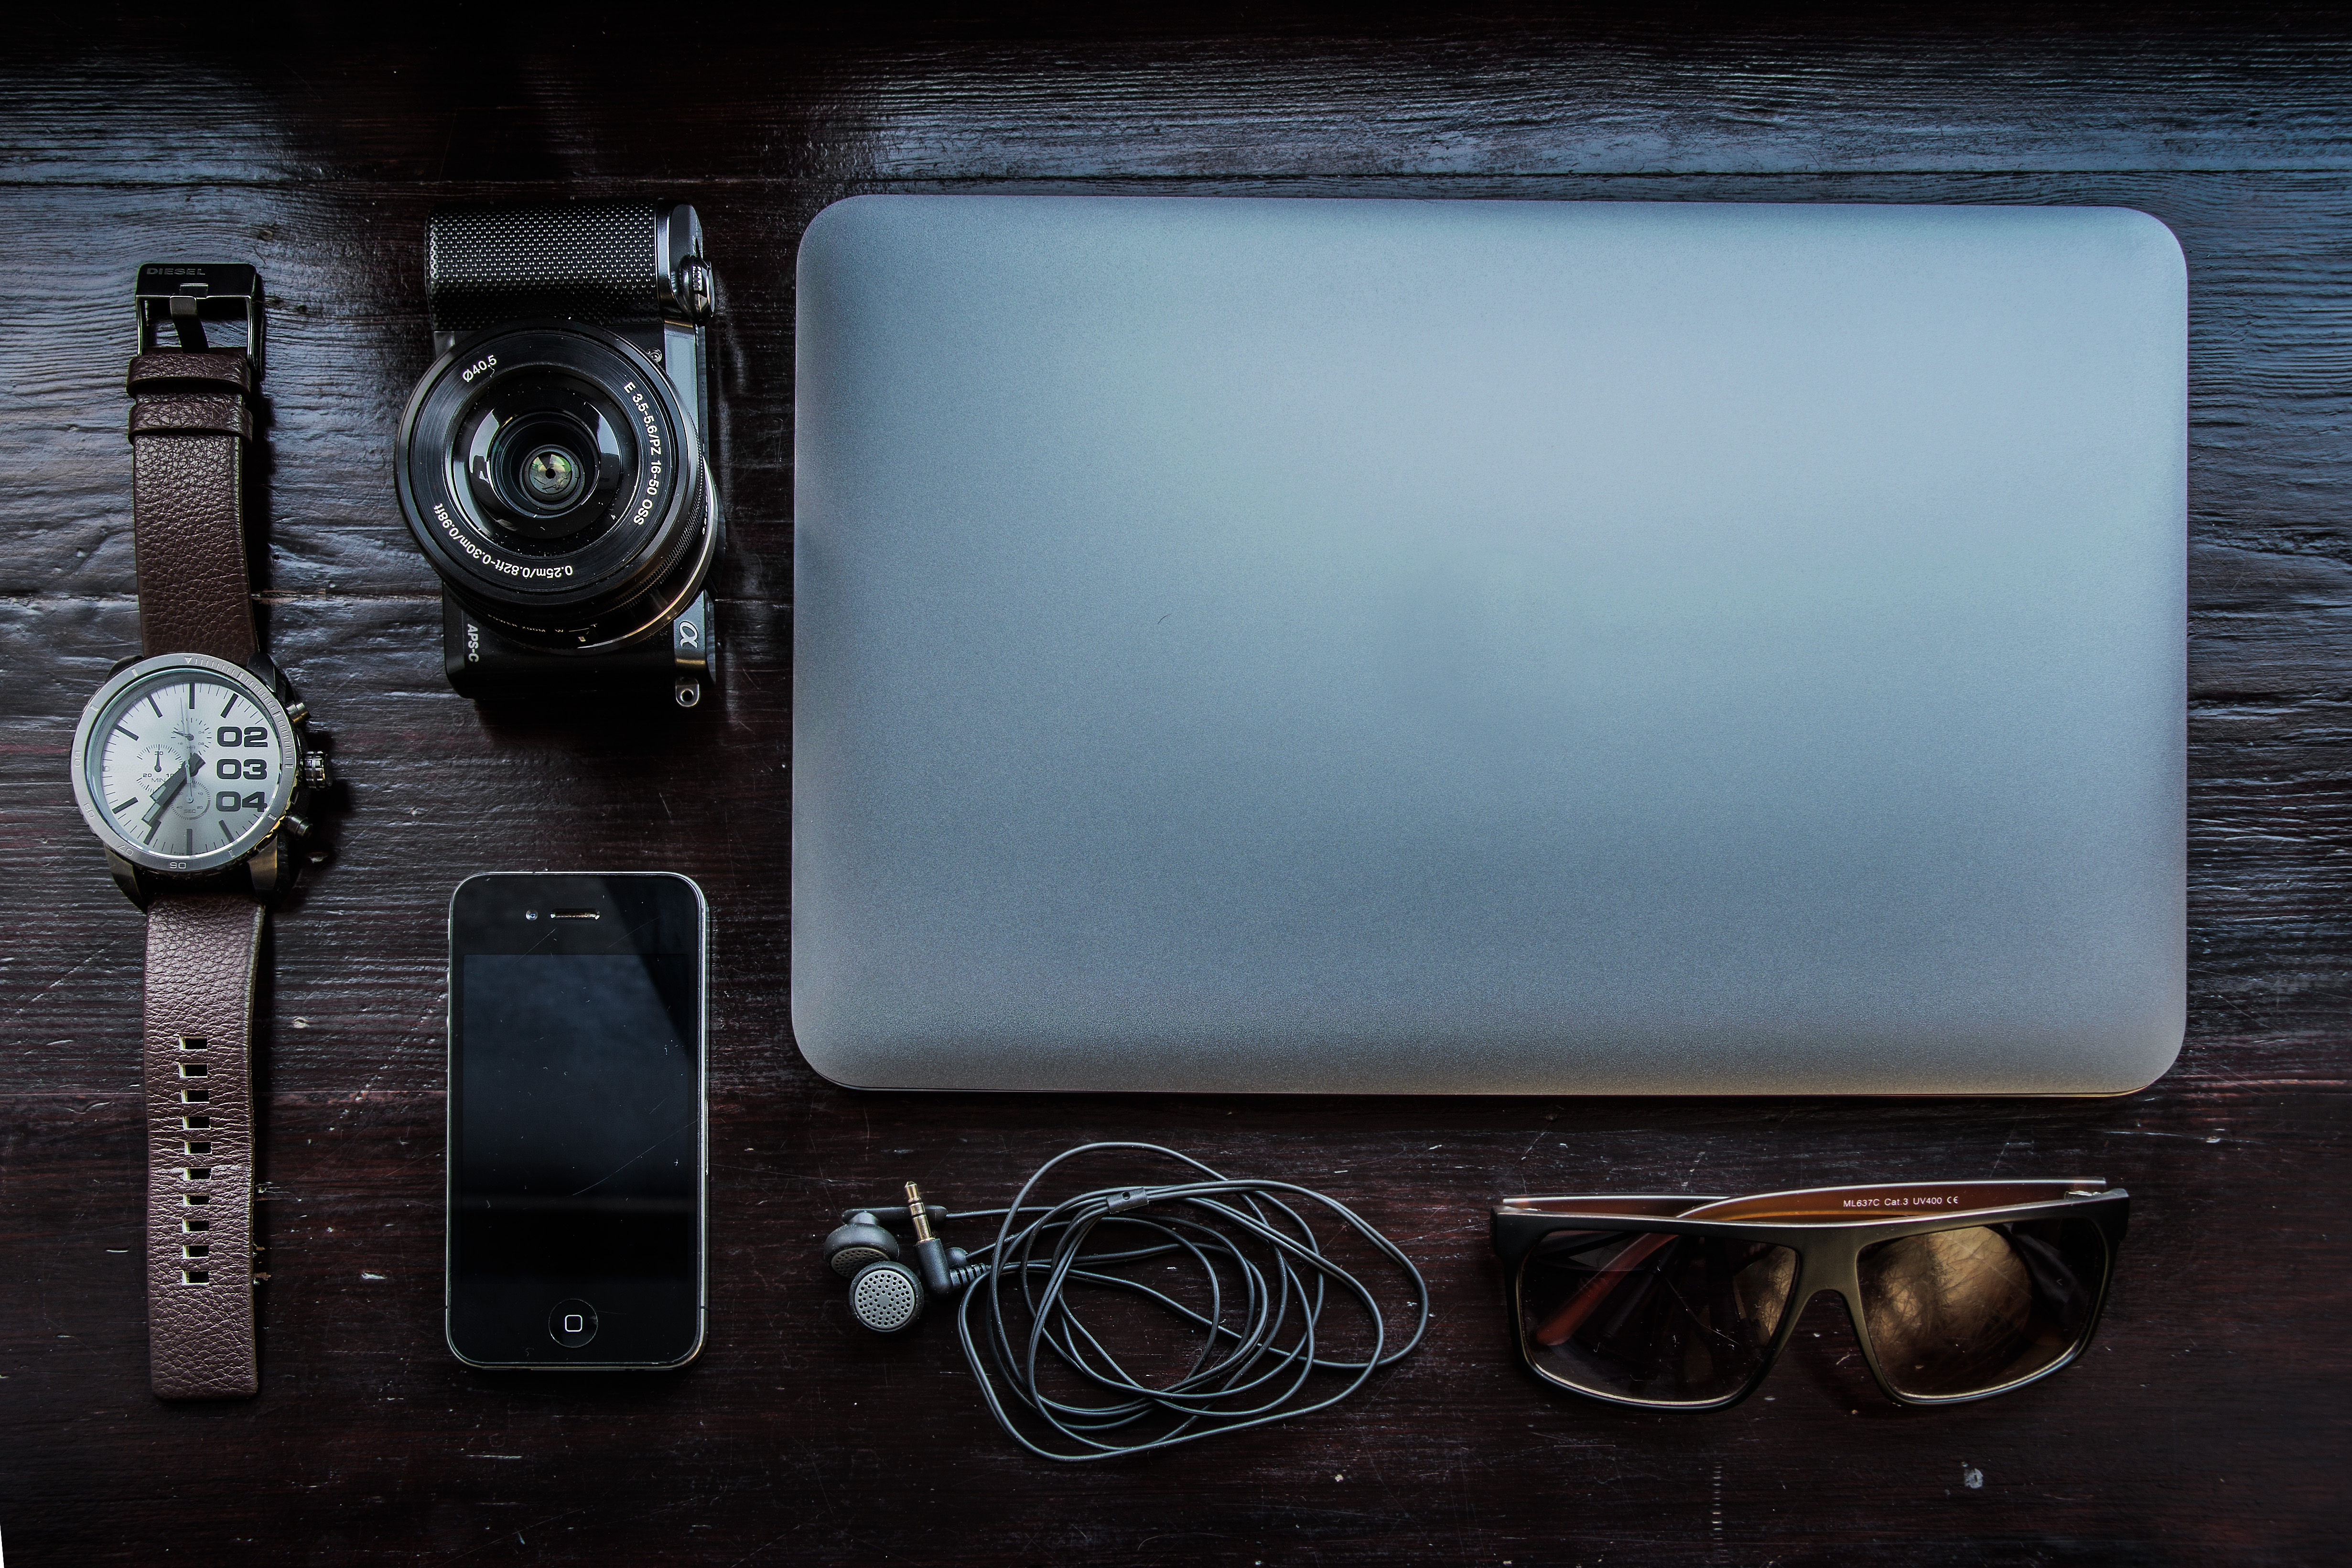
iphone, desk, macbook, watch, apple, light, technology, camera, time, gadget, black, wristwatch, headphones, glasses, picture frame